Tiger Warsaw

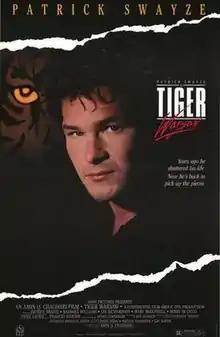

Tiger Warsaw is a 1988 American drama film directed by Amin Q. Chaudhri, written by Roy London, starring Patrick Swayze. It was produced by Continental Film Group.